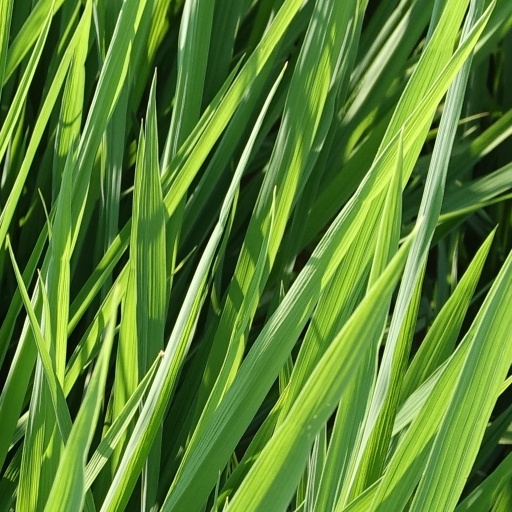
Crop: rice